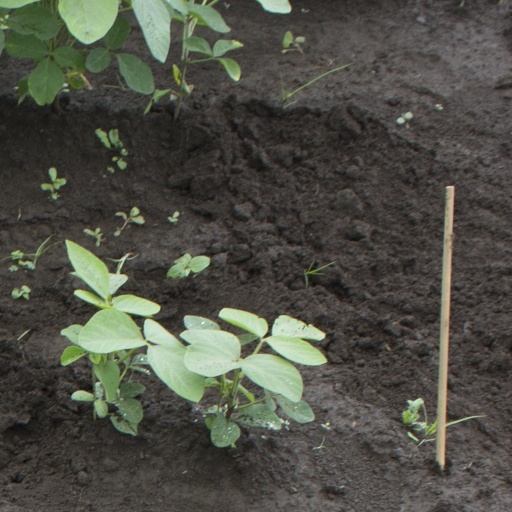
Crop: soybean